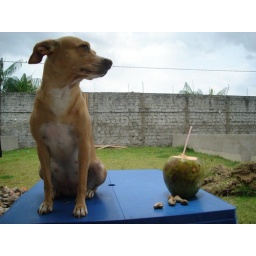
Mais uma da sessao book de Luna =]... ___________________________________________ 3/3 of the book session of my dog on the table in my garden...